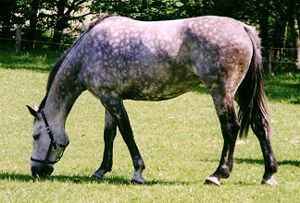
Holstener
Holstener
Holsteneren er en lidt kraftig, men elegant ridehest.